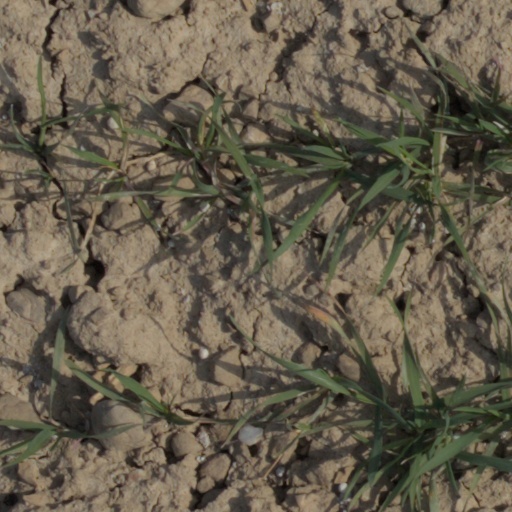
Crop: wheat